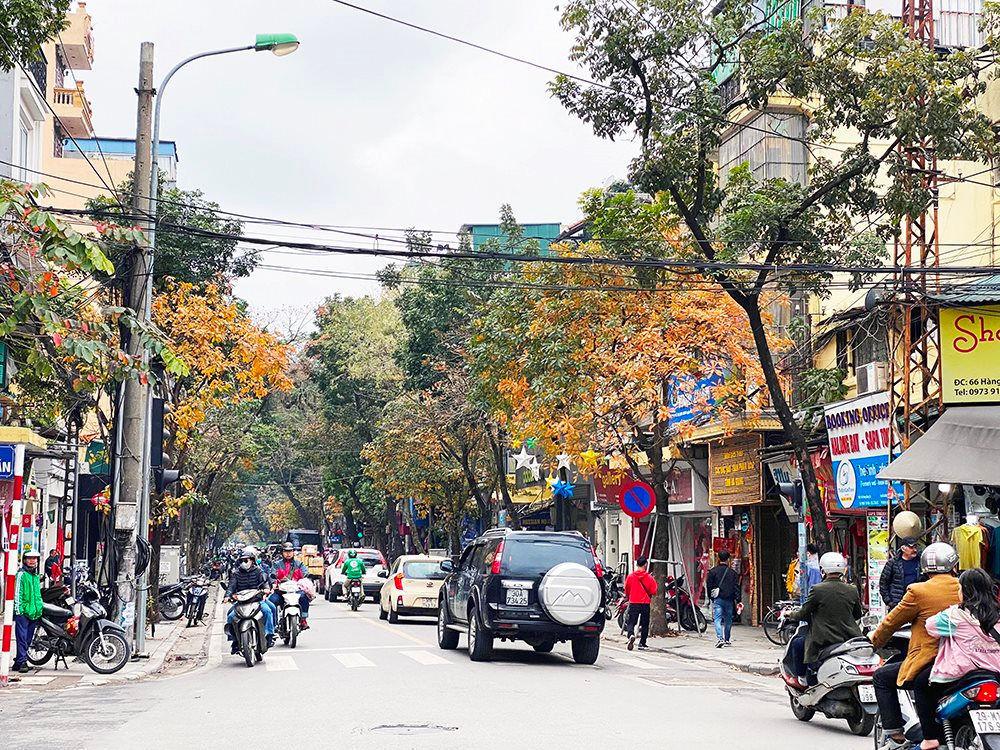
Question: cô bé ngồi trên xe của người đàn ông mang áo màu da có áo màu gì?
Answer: áo màu hồng